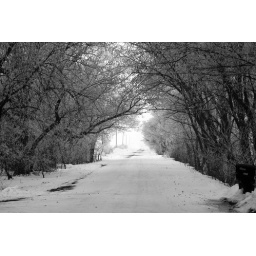
Winter in black and white 1